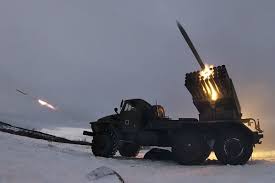
Label: MT_LB